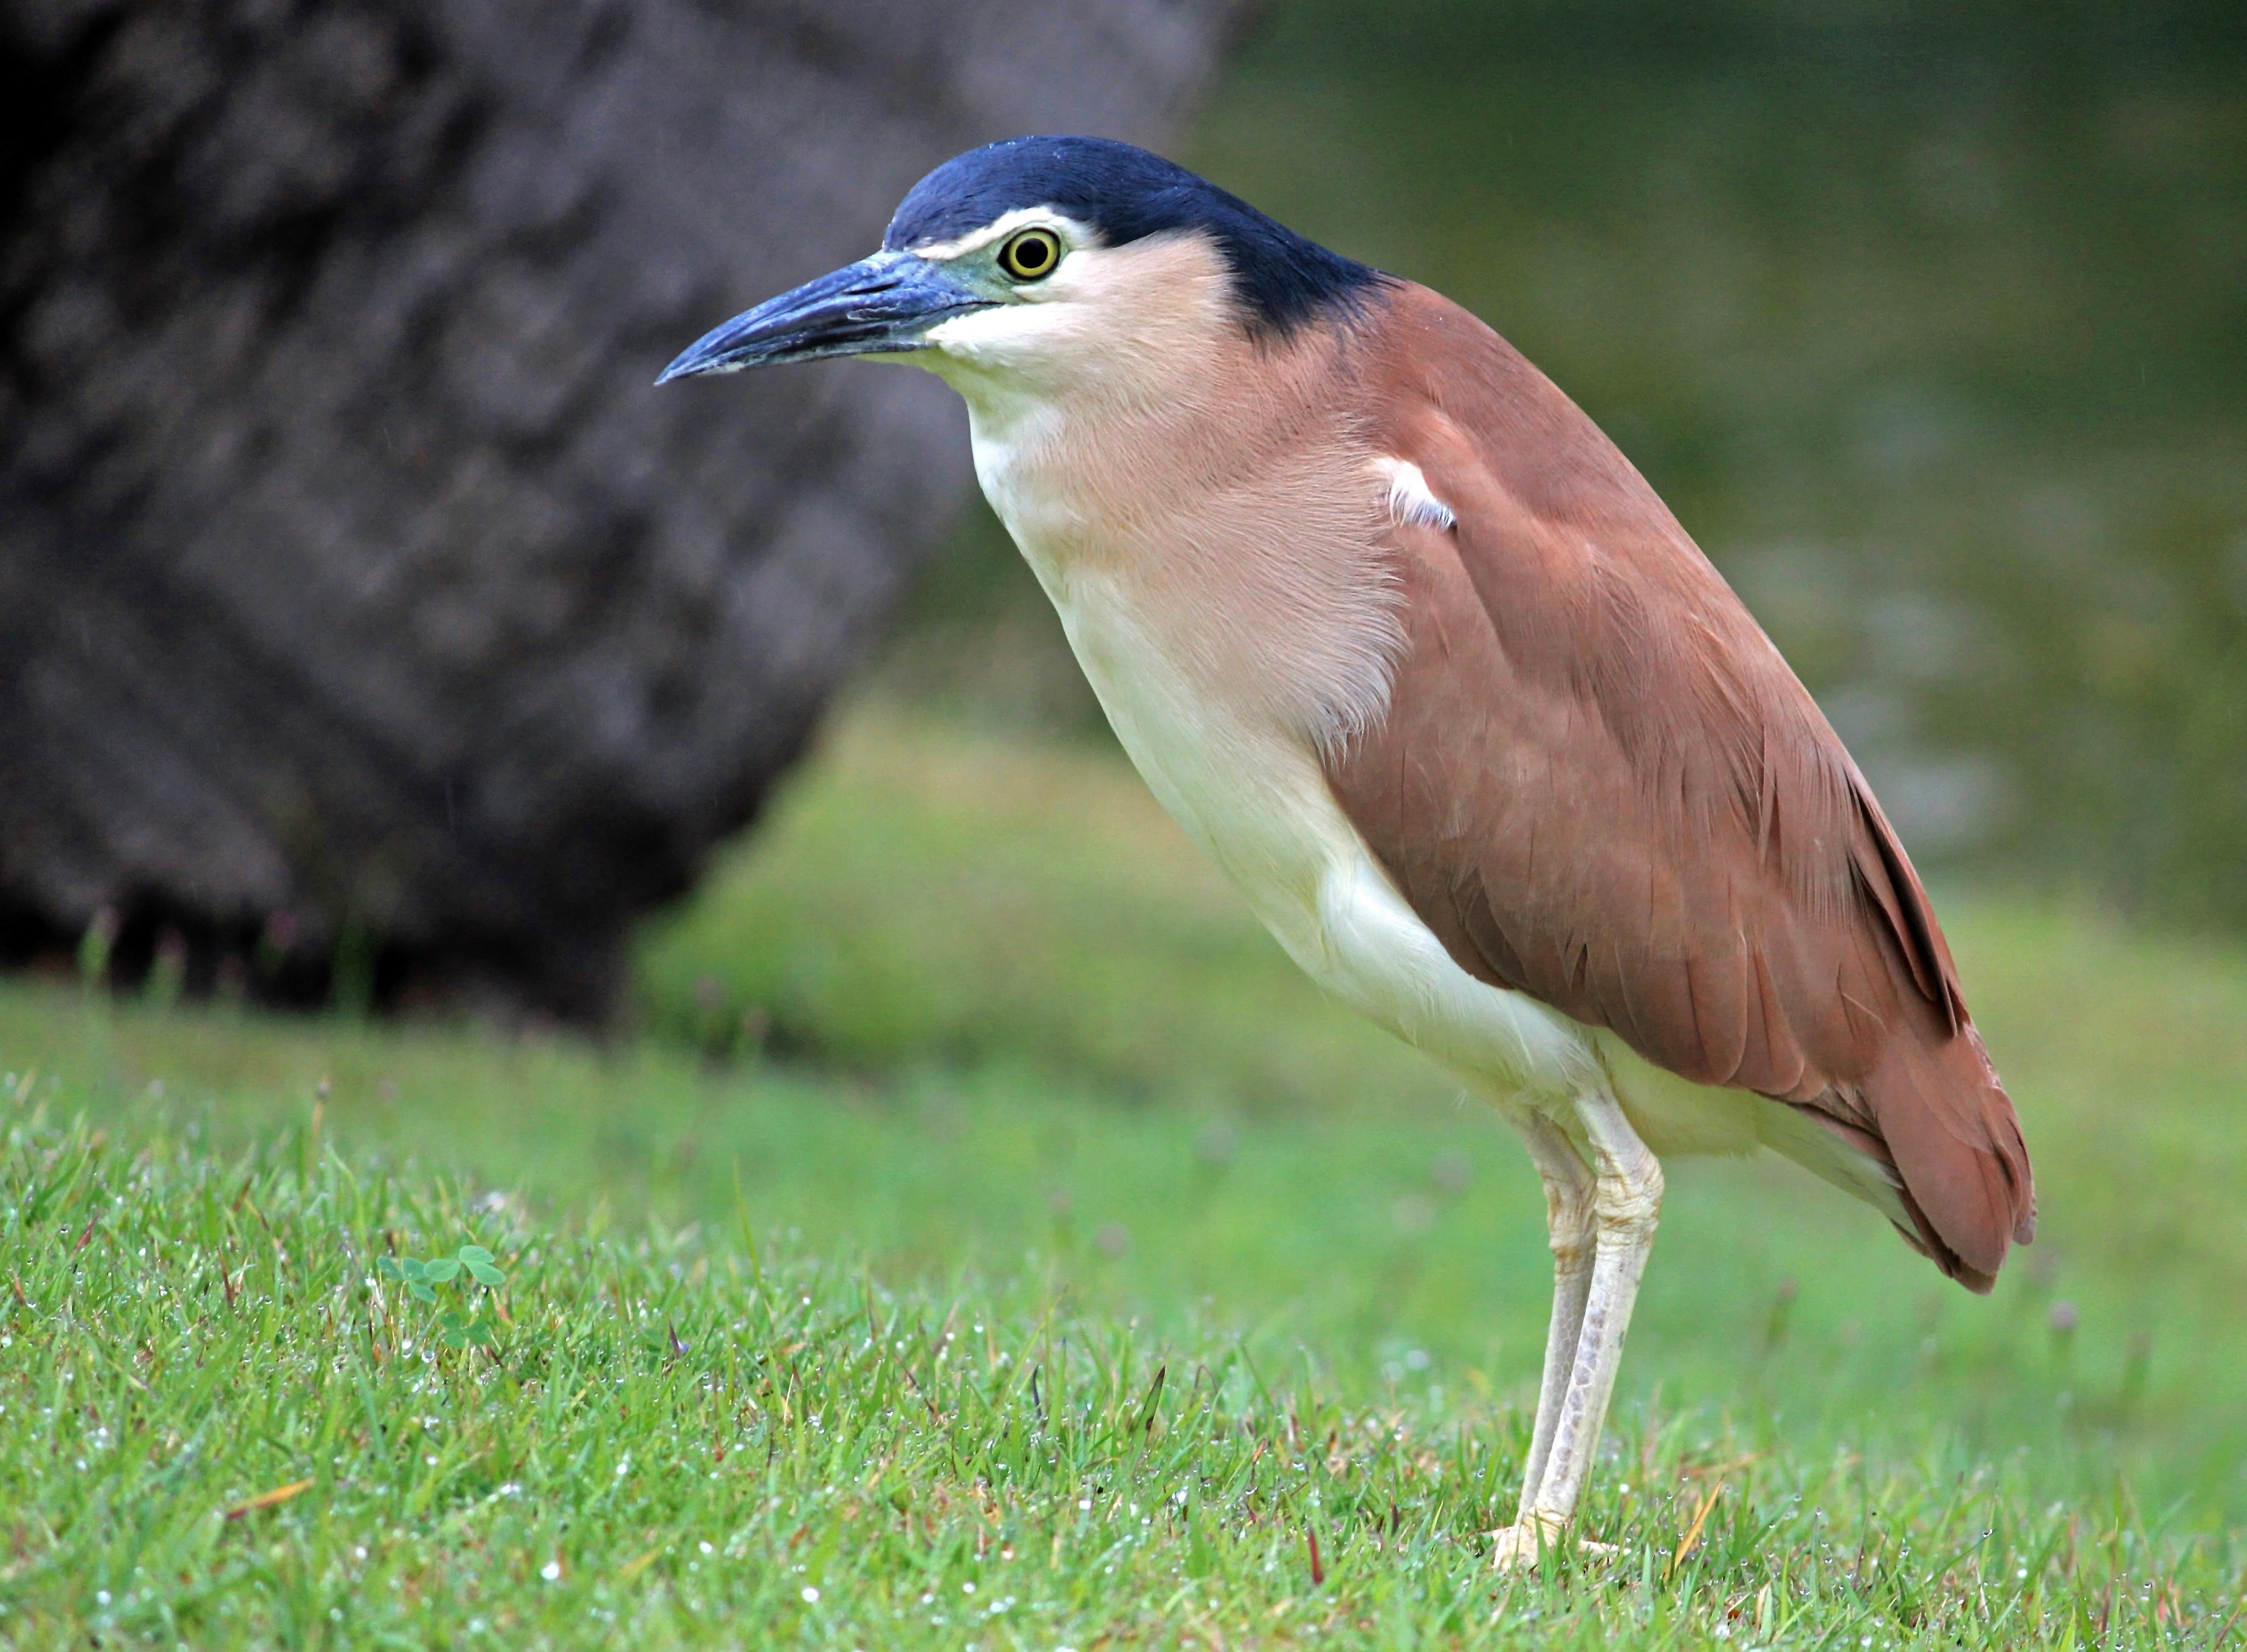
nature, bird, wing, wildlife, beak, fauna, australia, vertebrate, heron, night heron, red back heron